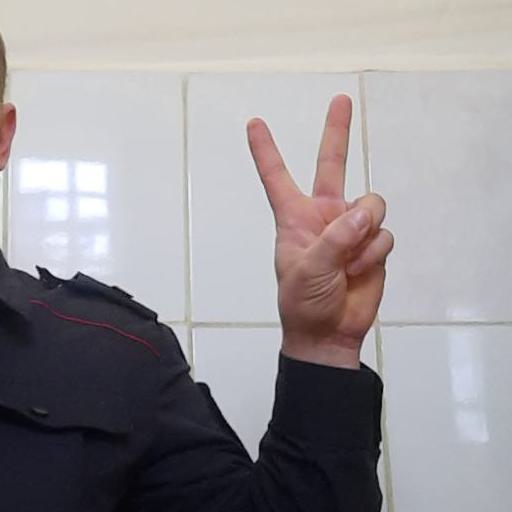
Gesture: peace